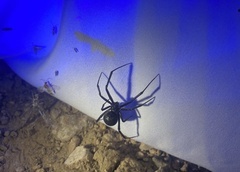
Species: Lactrodectus_hesperus